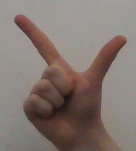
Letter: laam